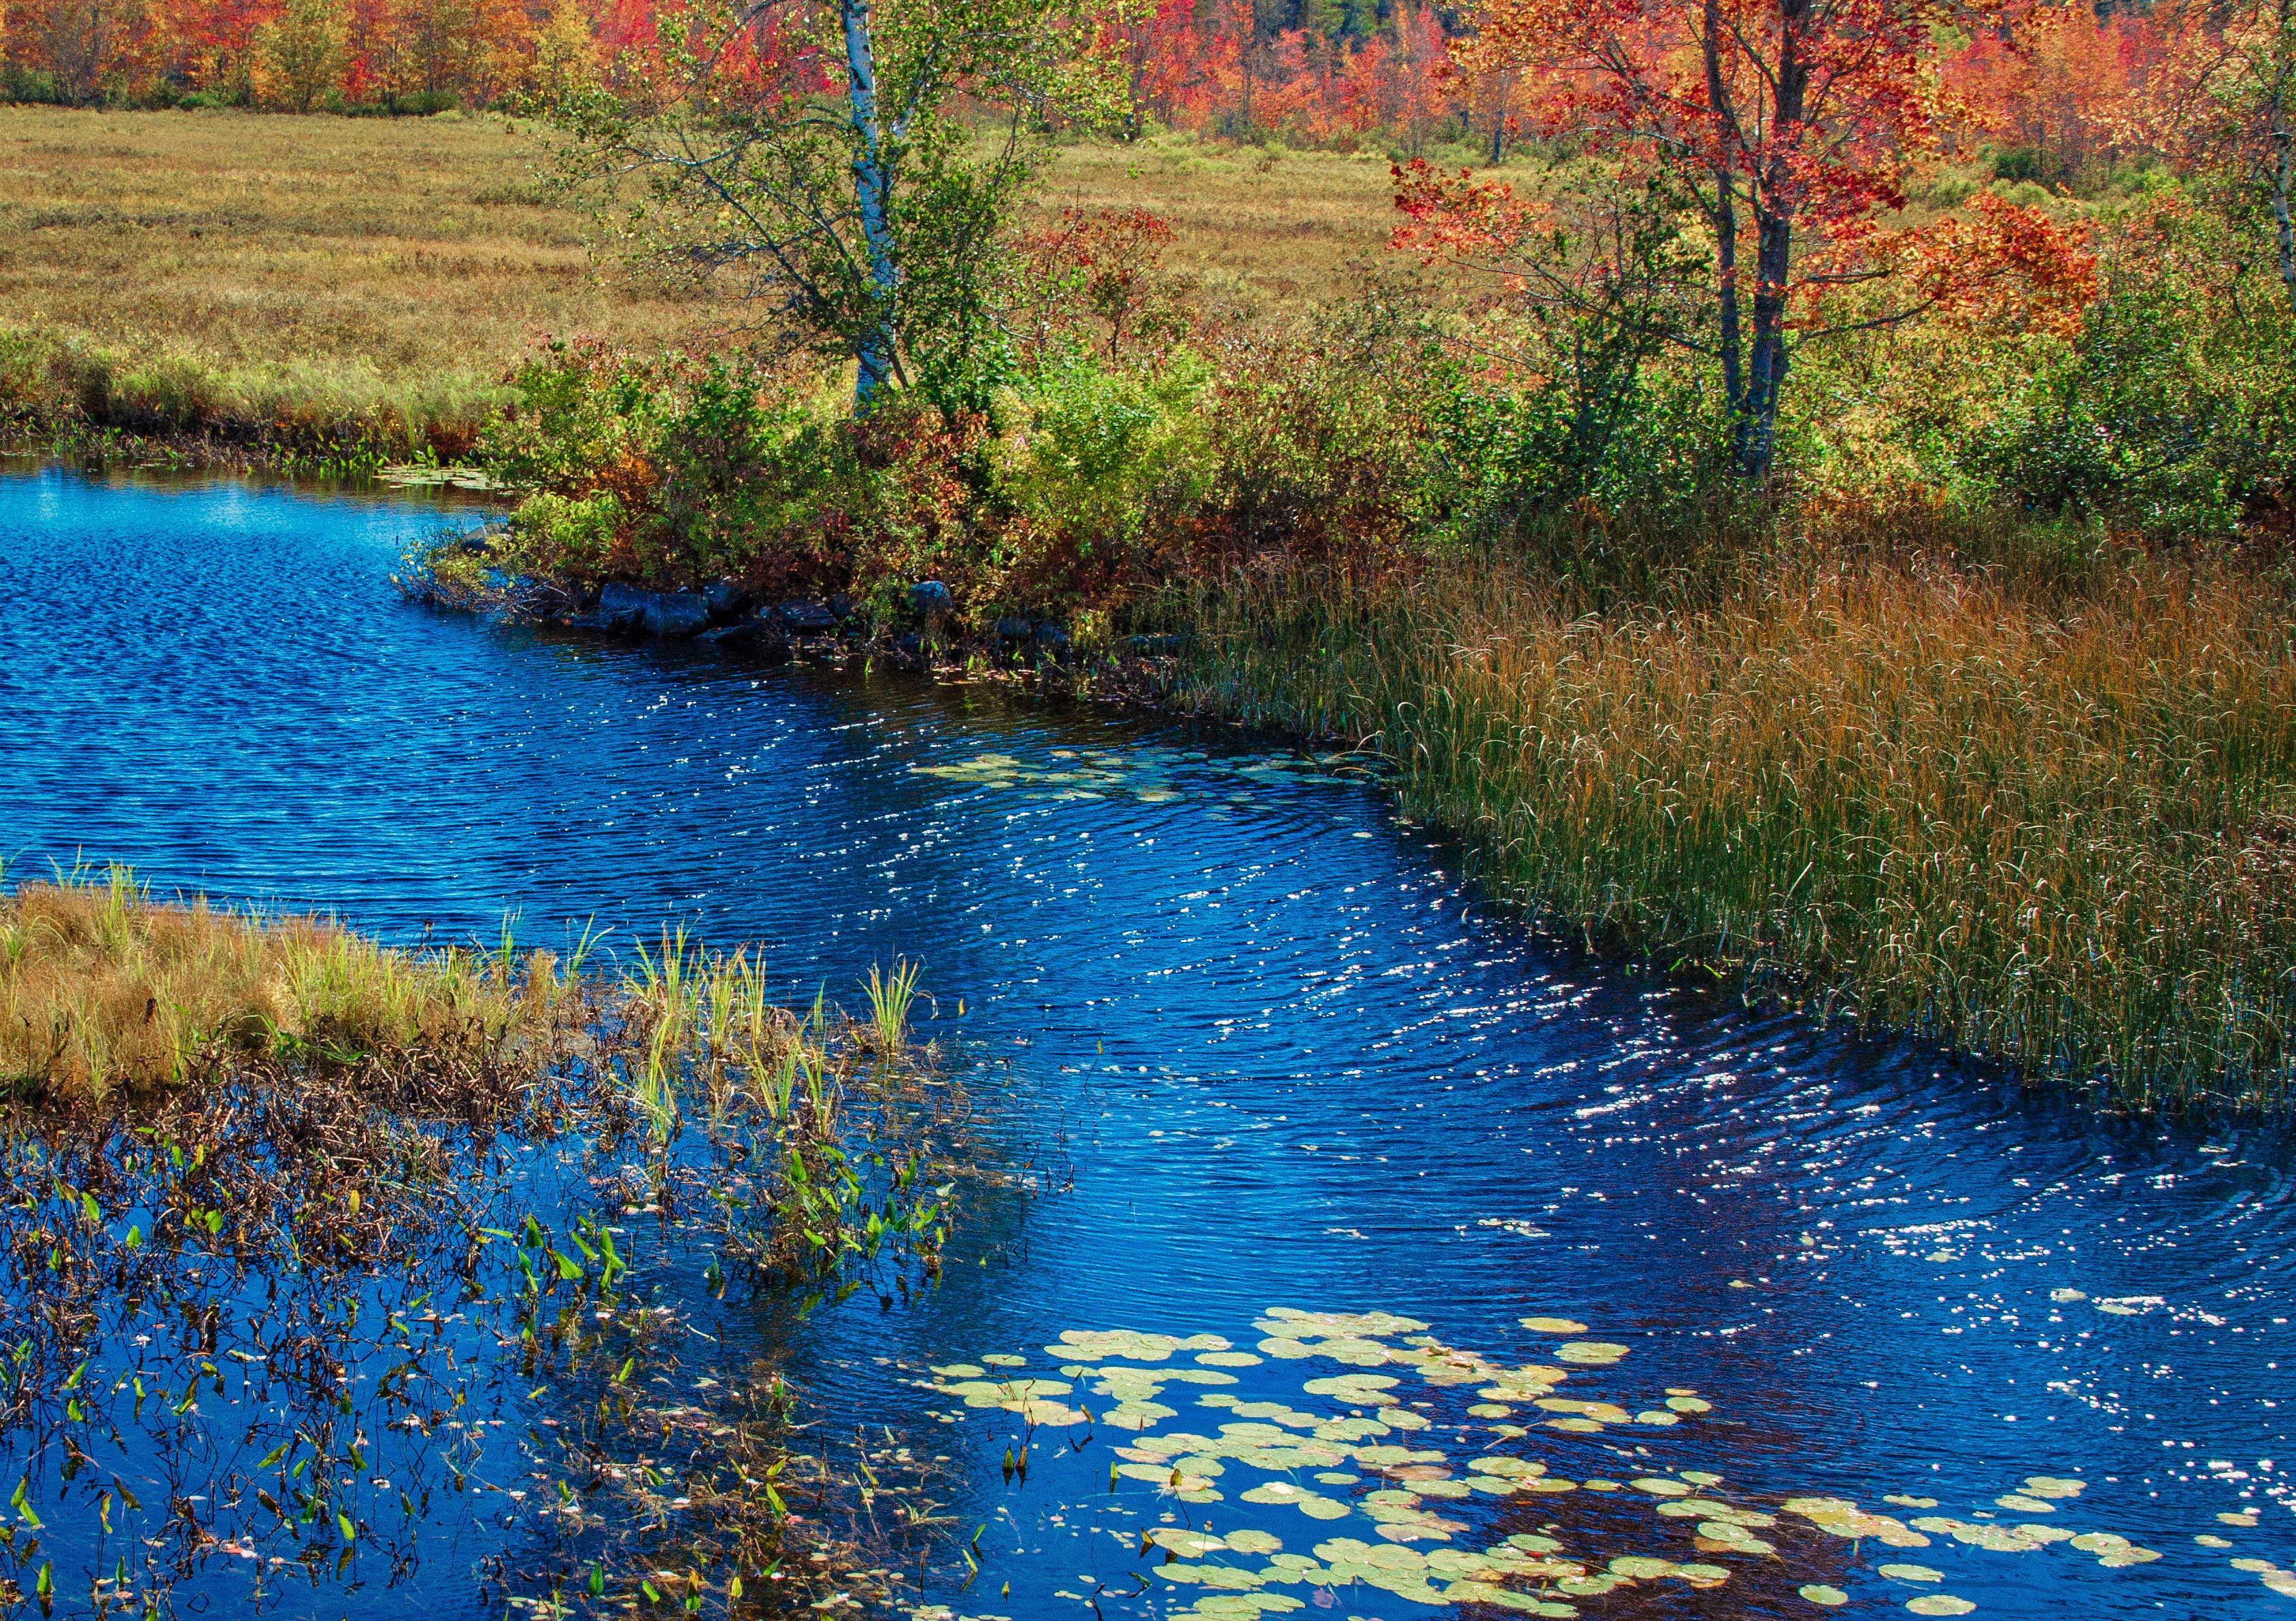
tree, water, wilderness, meadow, leaf, fall, flower, lake, river, pond, stream, reflection, autumn, season, body of water, wetland, woodland, maine, ecosystem, watercourse, natural environment